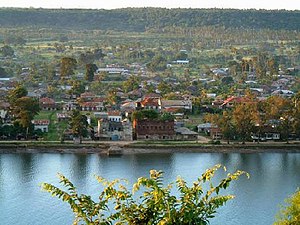
Pangani
Udsigt over Pangani
Pangani er en by i den østlige del af Tanzania, med et indbyggertal på cirka 8.000. Byen er hovedstad i et distrikt af samme navn og ligger ved kysten til det Indiske Ocean.